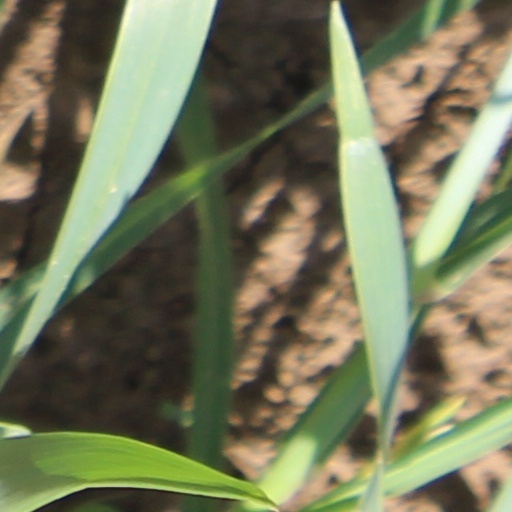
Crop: wheat